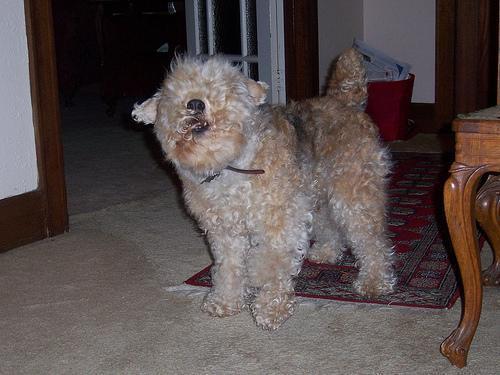
Lakeland_terrier